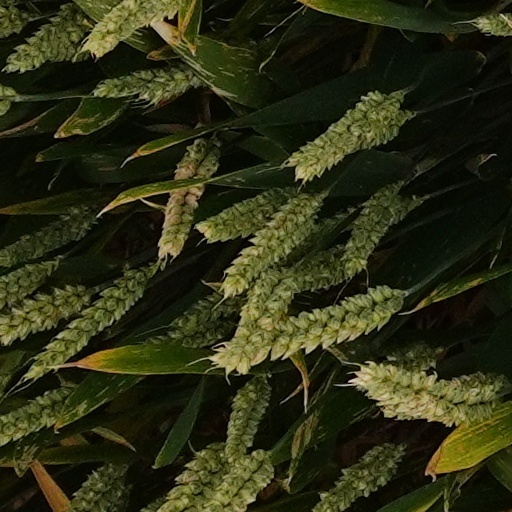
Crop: wheat